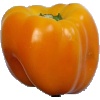
Label: Pepper Yellow 1